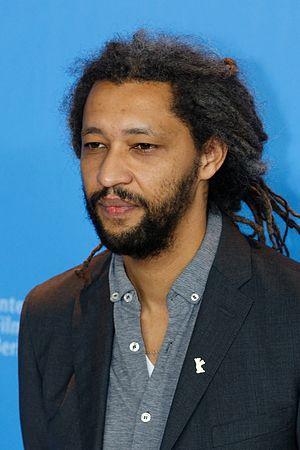
Alain Gomis, né le 6 mars 1972 à Paris, est un scénariste et réalisateur franco-sénégalais.